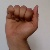
The image shows a hand gesture representing the letter 'A' in Indian Sign Language.